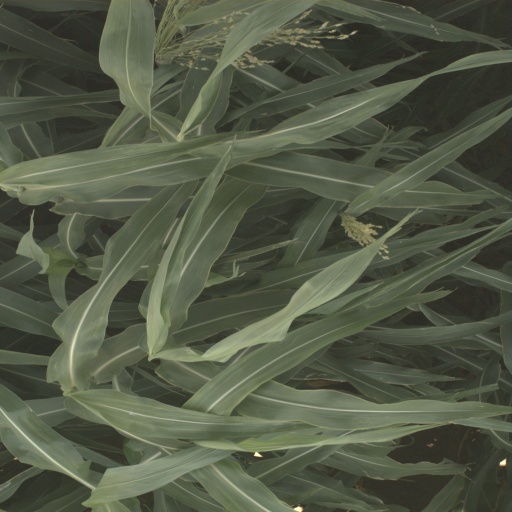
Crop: sorghum